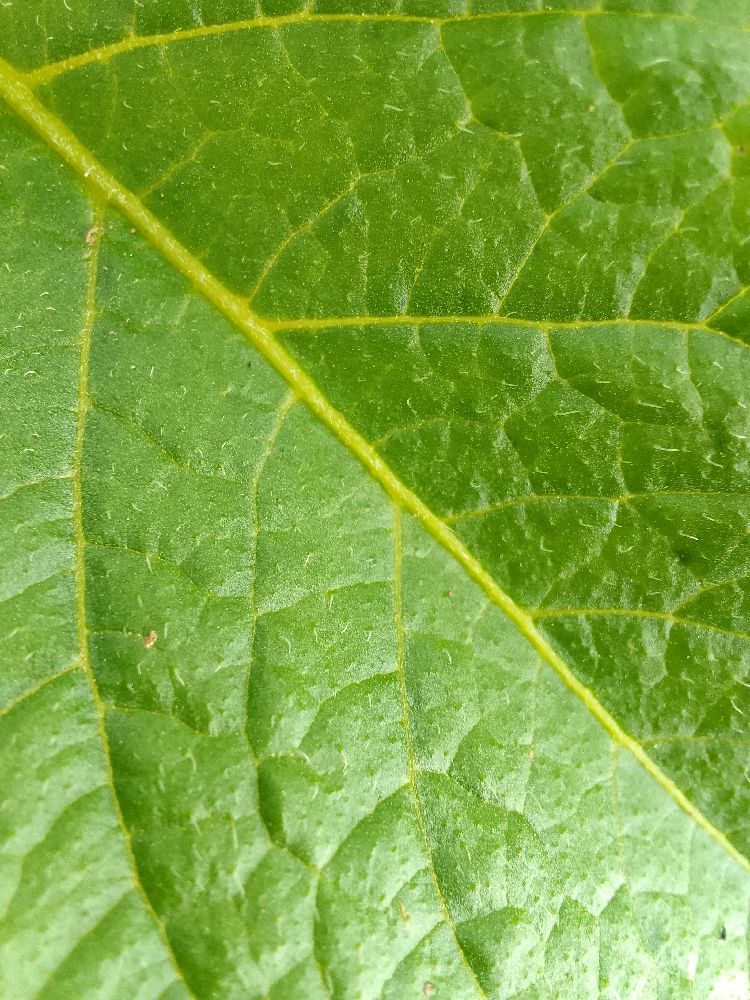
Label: Healthy